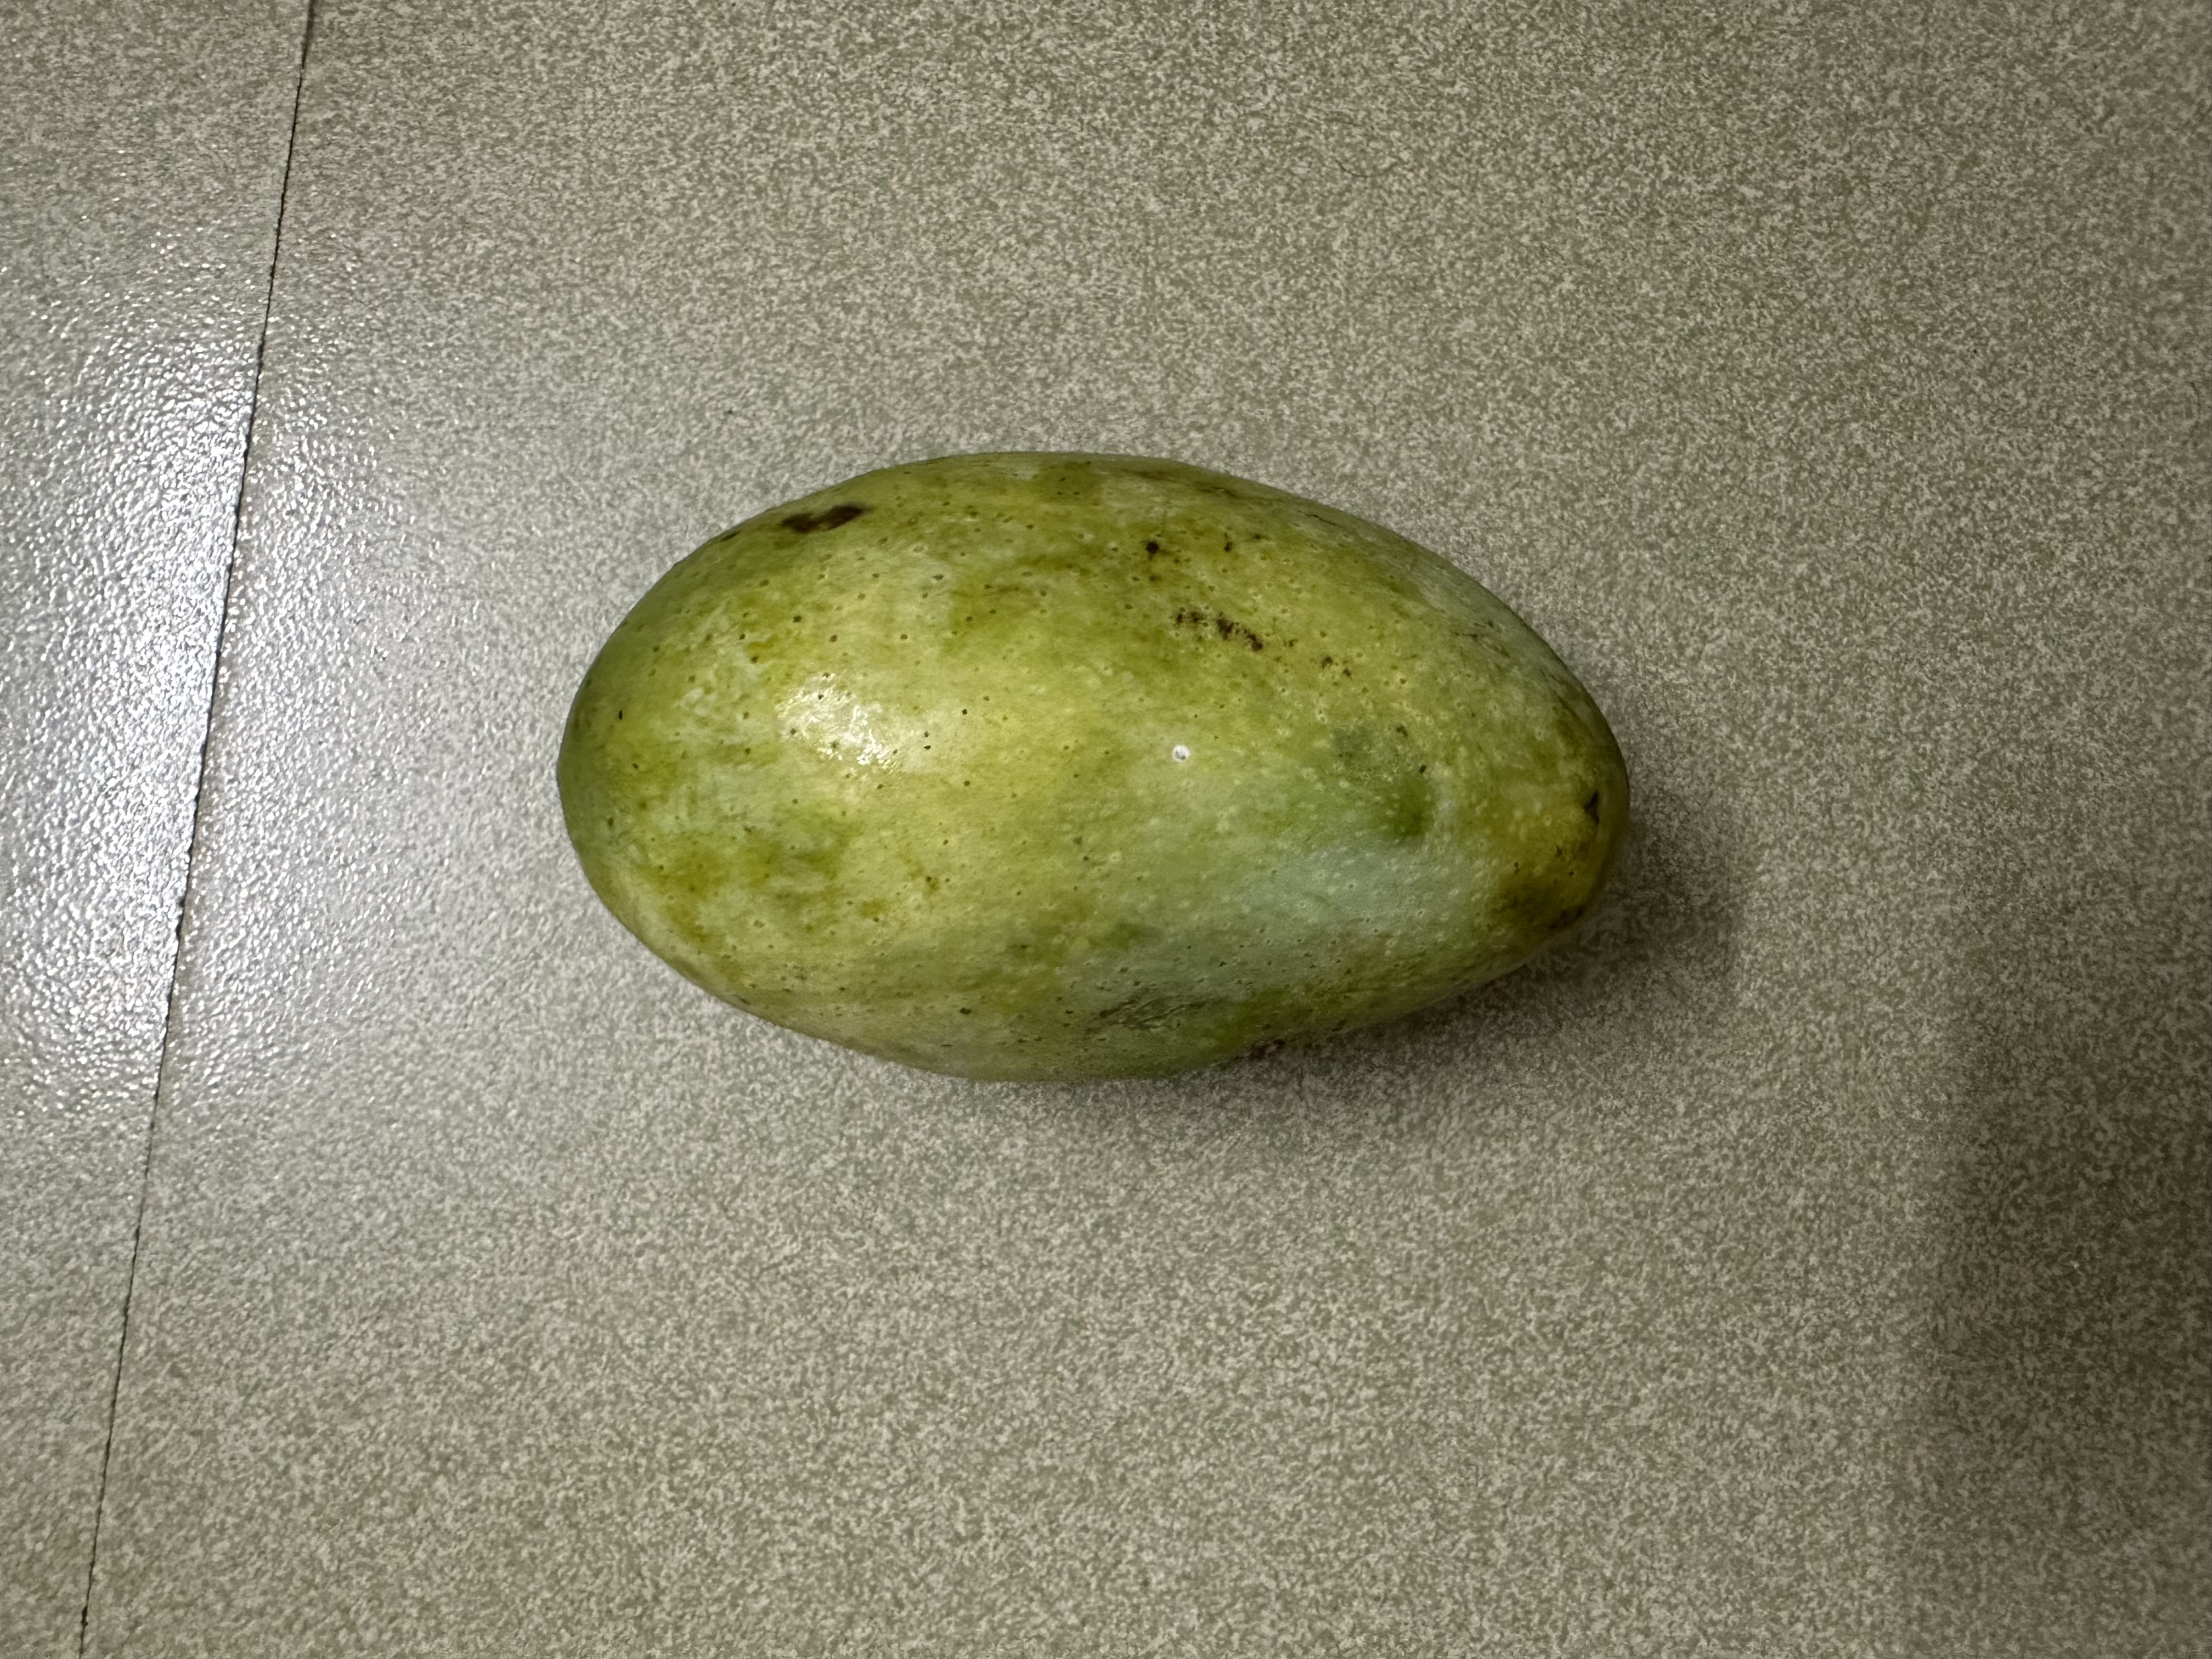
Mango variety: Fazlee